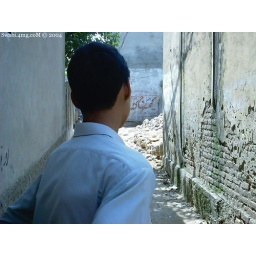
A local boy in a street of our village